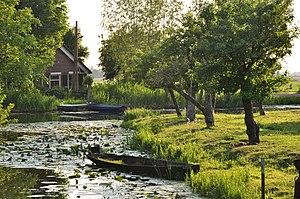
Soirée au printemps le long de la Vlist (entre Schoonhoven et Haastrecht, Pays-Bas).